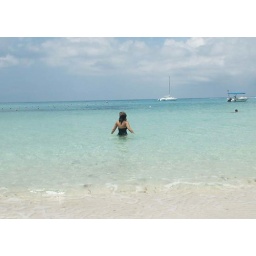
Mel wading in the TOTALLY clear water at paradise beach.